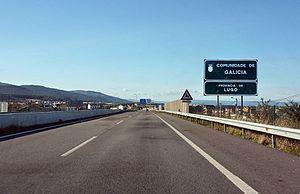
L’Autovía del Cantábrico A-8 est une autoroute qui longe la côte nord espagnole. Elle relie la France à la Galice en passant par le Pays Basque, la Cantabrie et les Asturies.
La route européenne 70 est une route allant de La Corogne, en Espagne, à Poti en Géorgie.